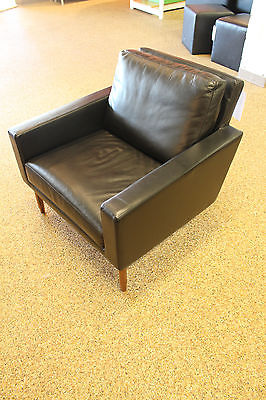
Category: chair